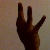
The image shows a hand gesture representing the number 9 in Indian Sign Language.